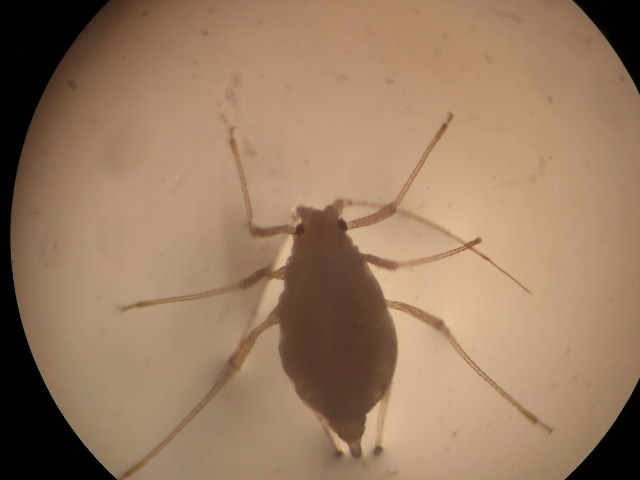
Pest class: green_peach_aphid